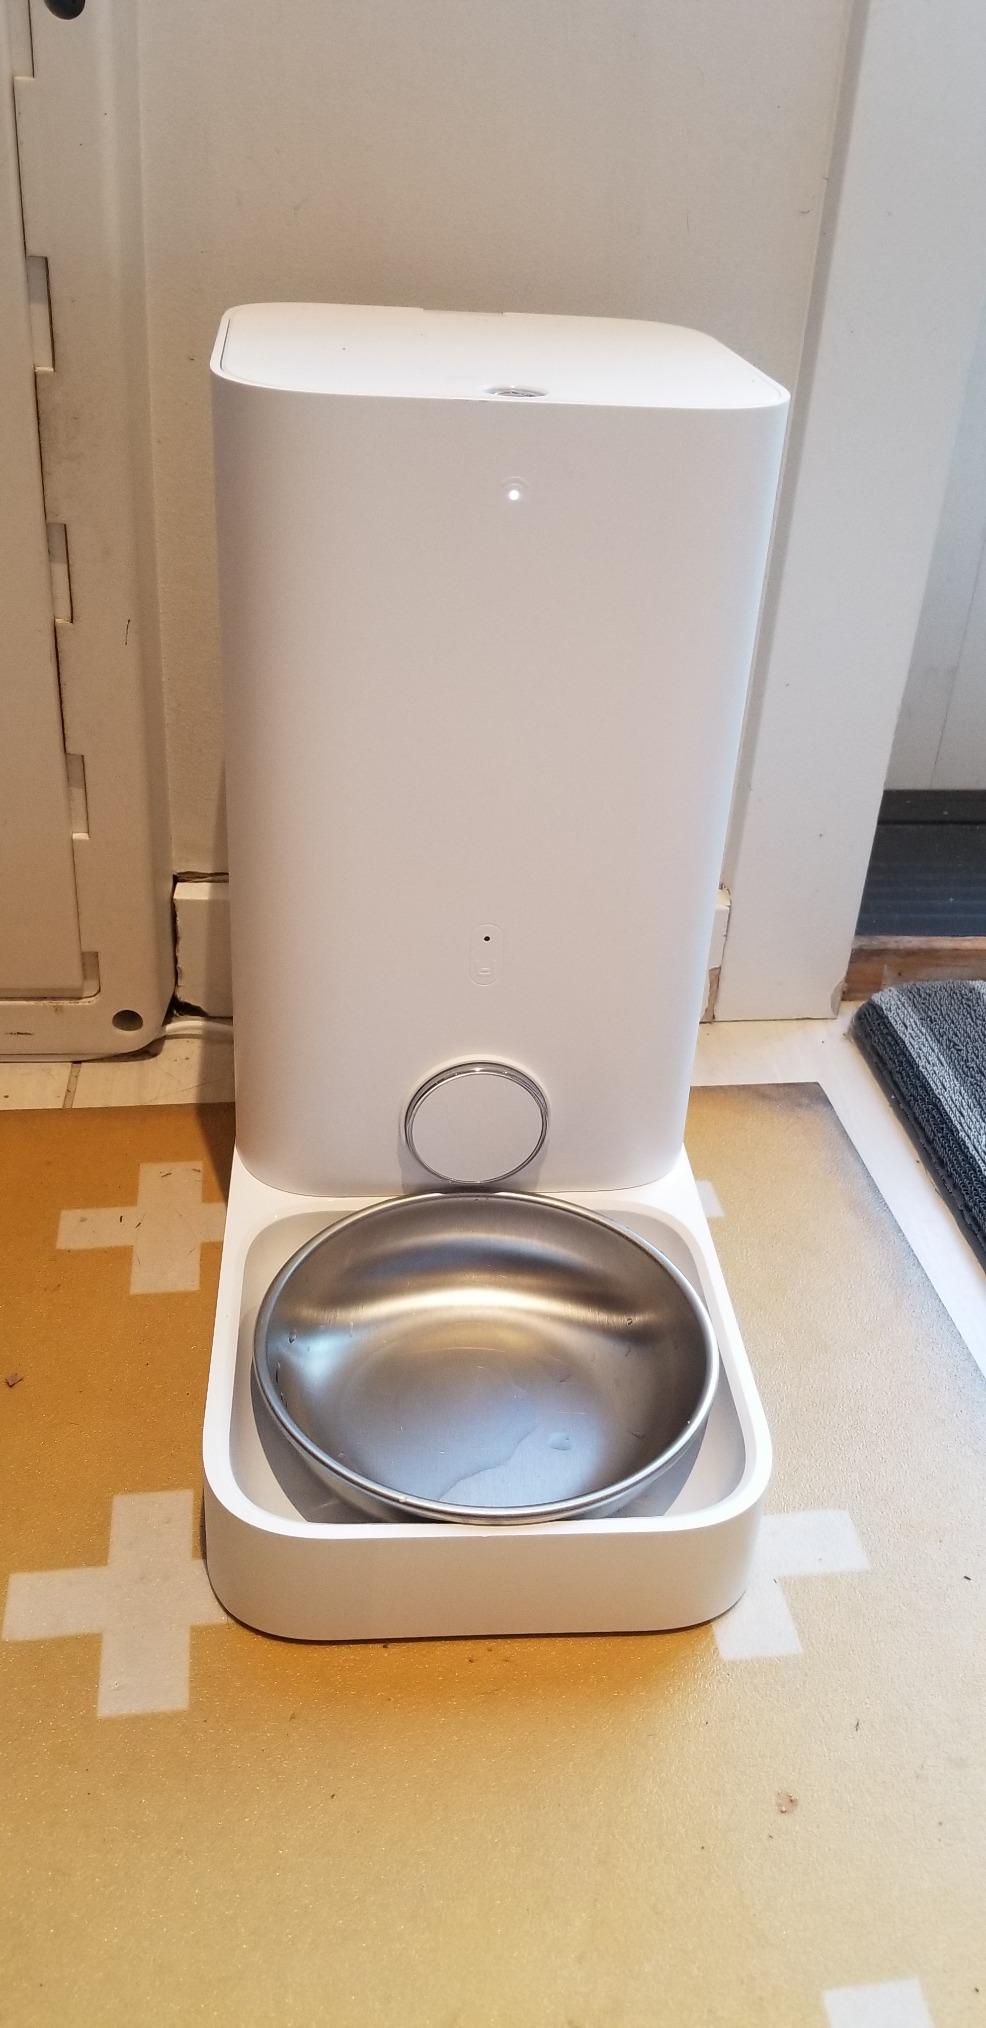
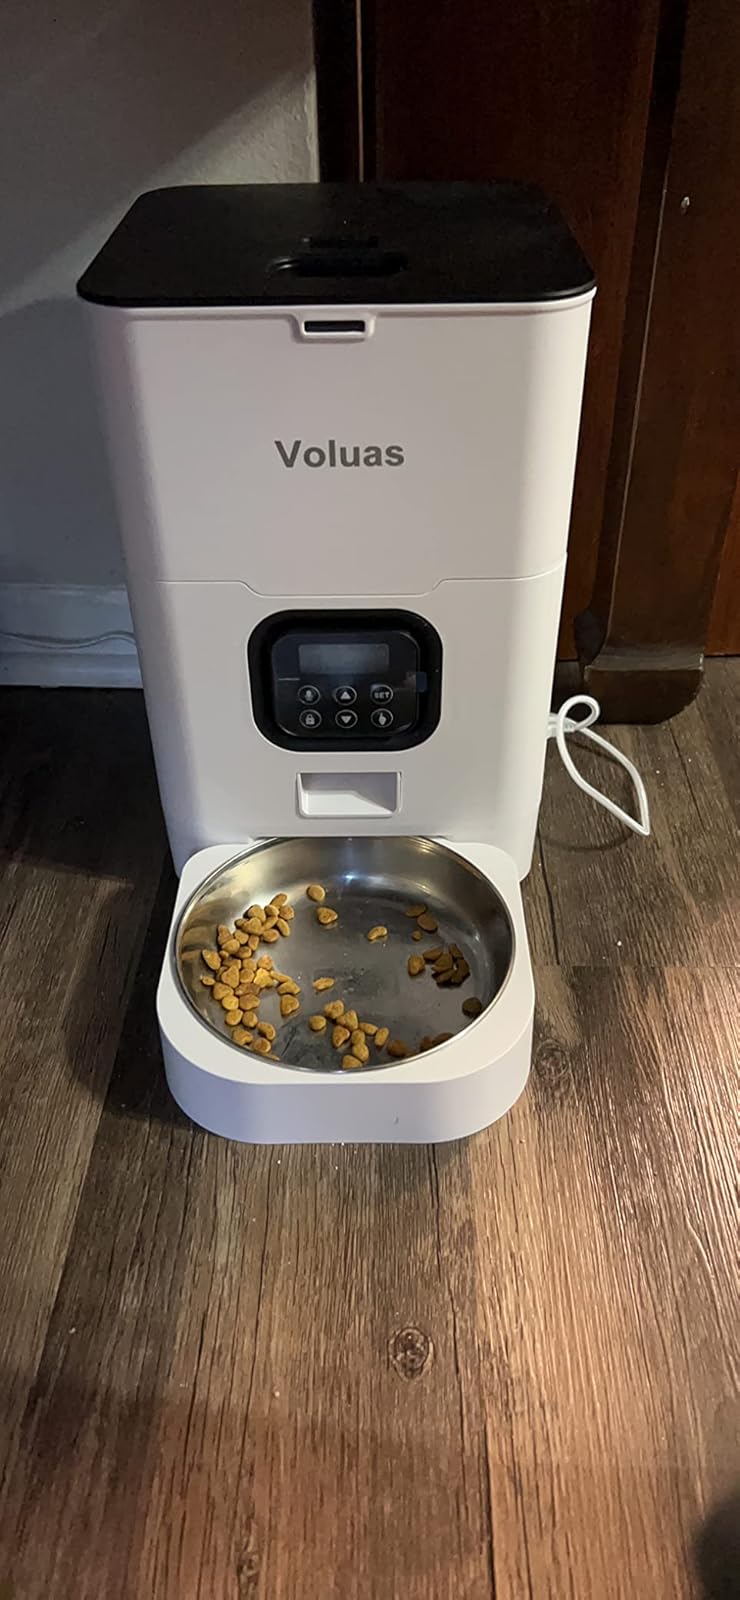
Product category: items_feeder
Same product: no